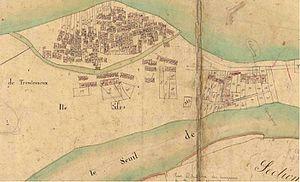
Plan partiel de la commune de Rezé en 1826
Le Seil, également orthographié Seuil, est aujourd'hui un bras-mort de la Loire situé le long de la rive sud du fleuve dans le département de la Loire-Atlantique au niveau de la commune de Rezé. Cette ancienne boire est de nos jours comblée, mais lors de fortes pluies et de crues importantes de la Loire, les eaux du Seil ressurgissent, par endroits, autour de l'ancien lit de cet étier, notamment près de la chapelle Saint-Lupien.
Rezé [ʁəze] anciennement ratiatum est une commune située en France, dans le département de la Loire-Atlantique, en région Pays de la Loire, chef-lieu d'un canton qui porte son nom. Située dans le Pays nantais, Rezé a par ailleurs donné son nom au pays de Retz, pays traditionnel dont elle fut la capitale originelle.